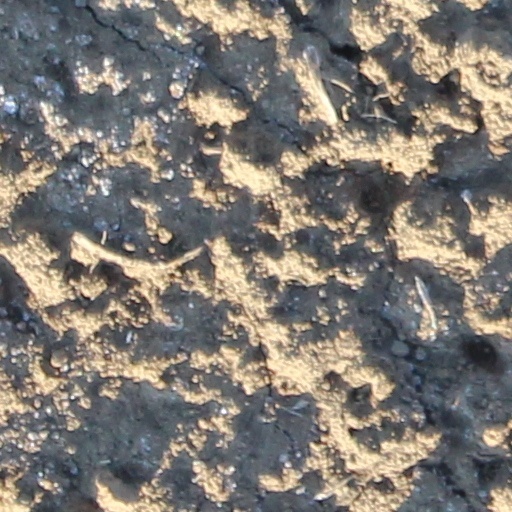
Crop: wheat